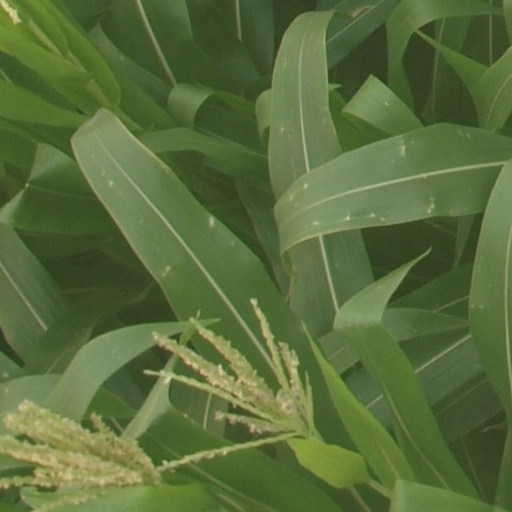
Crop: maize; corn